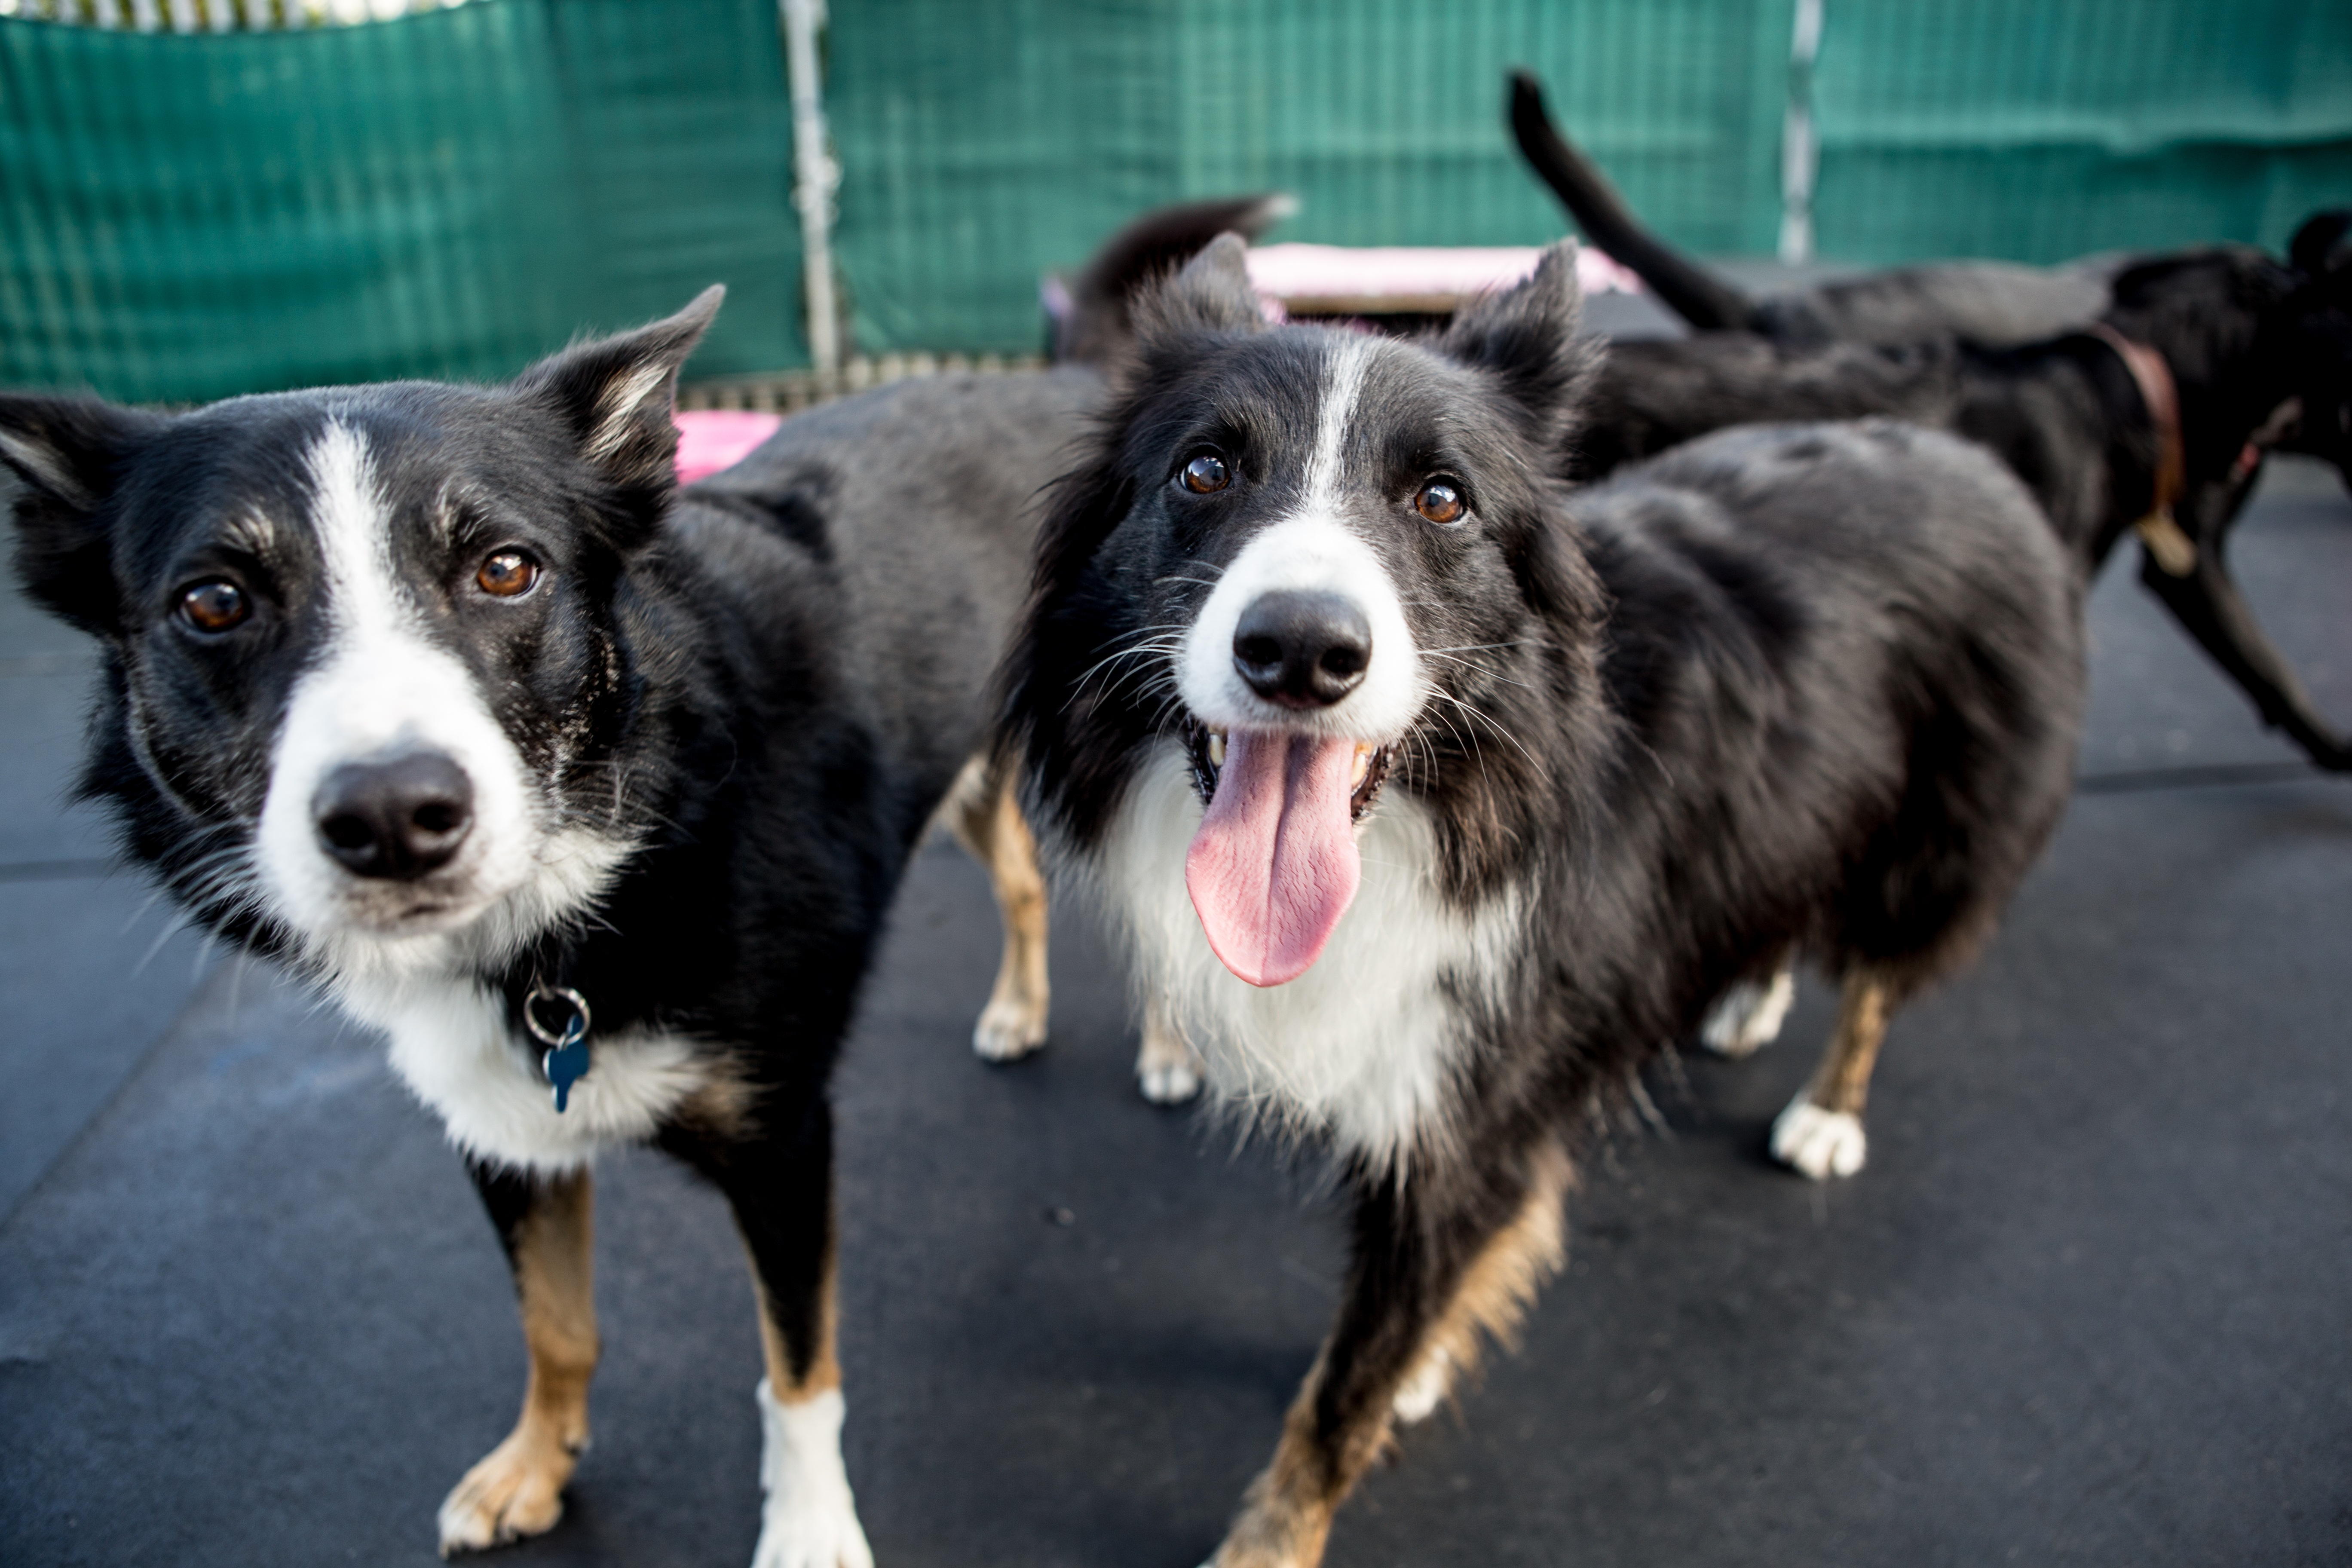
dog, animal, cute, collie, mammal, smiling, hound, playful, border collie, dogs, fun, happy, vertebrate, dog breed, doggy, animal shelter, street dog, dog like mammal, dog breed group, dog day care